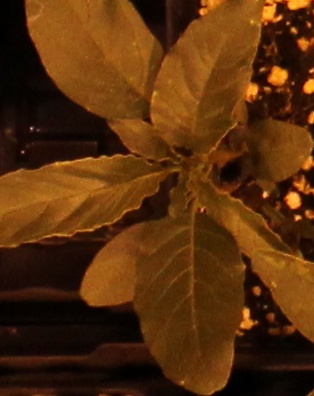
Label: Waterhemp